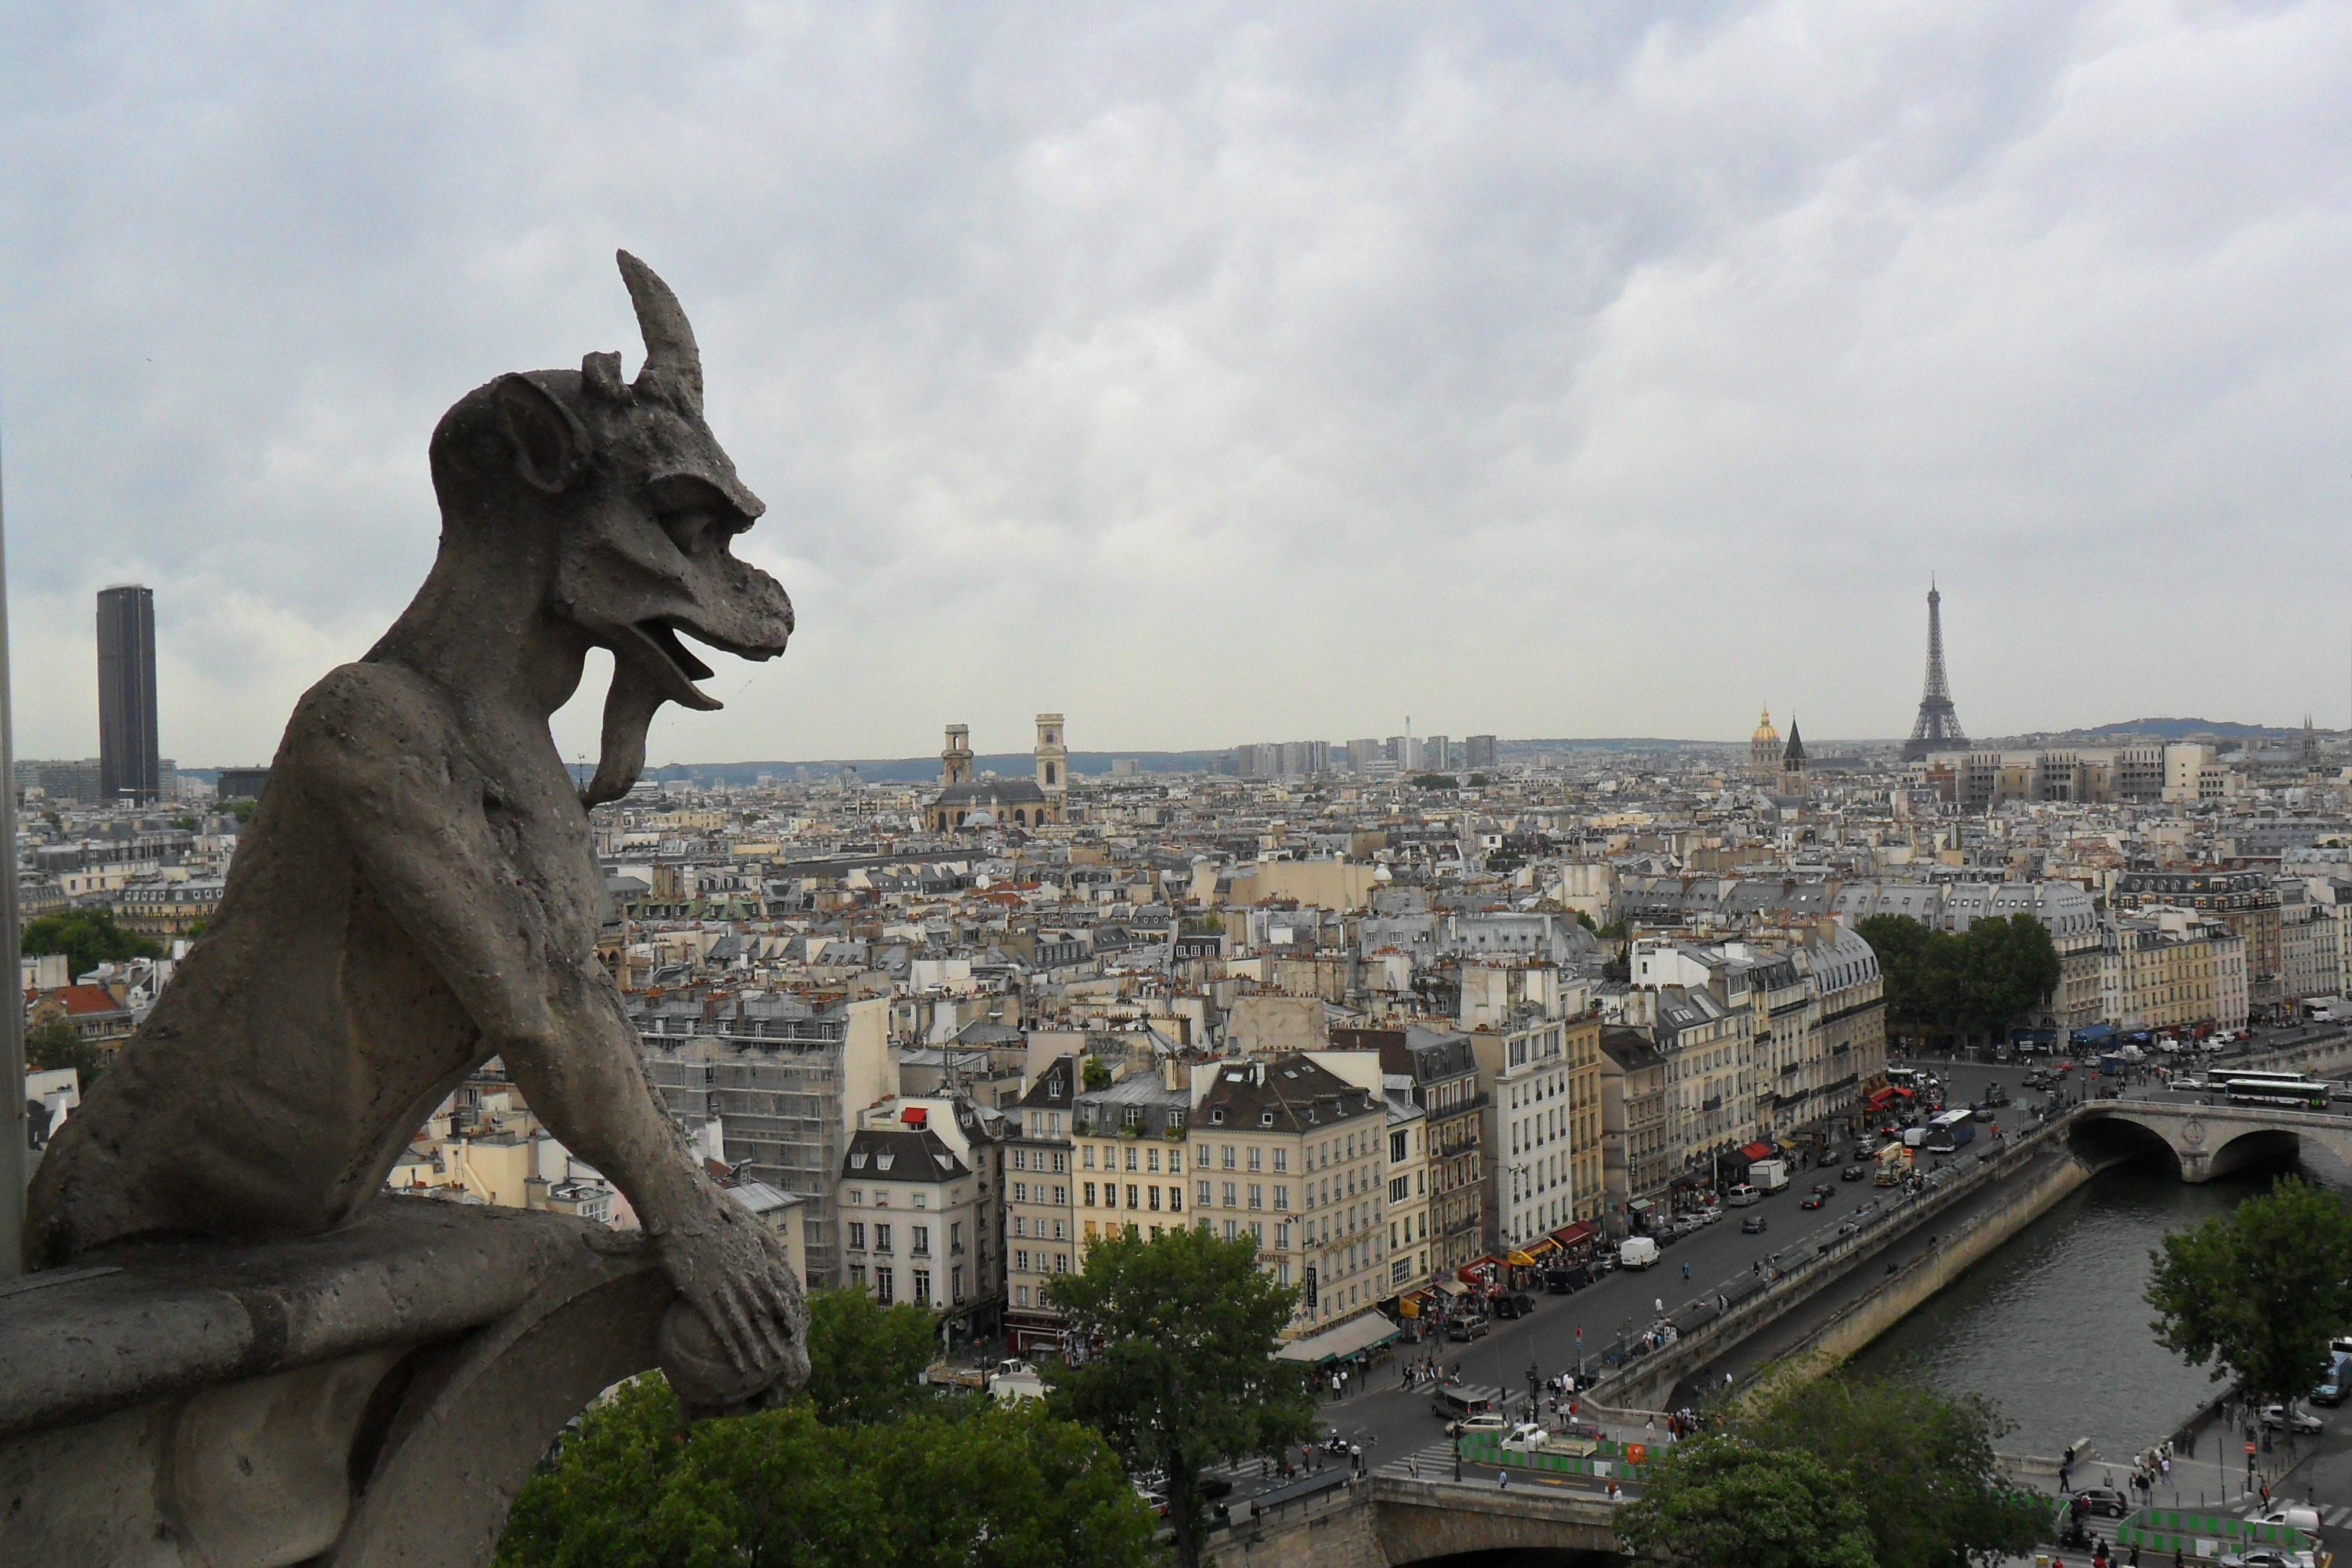
architecture, view, building, city, eiffel tower, paris, stone, monument, panorama, france, statue, tower, religion, landmark, church, tourism, housing, ornament, gargoyle, sculpture, art, tour, eiffel, buildings, houses, christianity, superstructure, the roofs, panorama of the city, monuments, screenshot, the centre of, the art of, notre dame, the cathedral, the basilica, the statue, urban area, the work of, maszkaron, sakrum